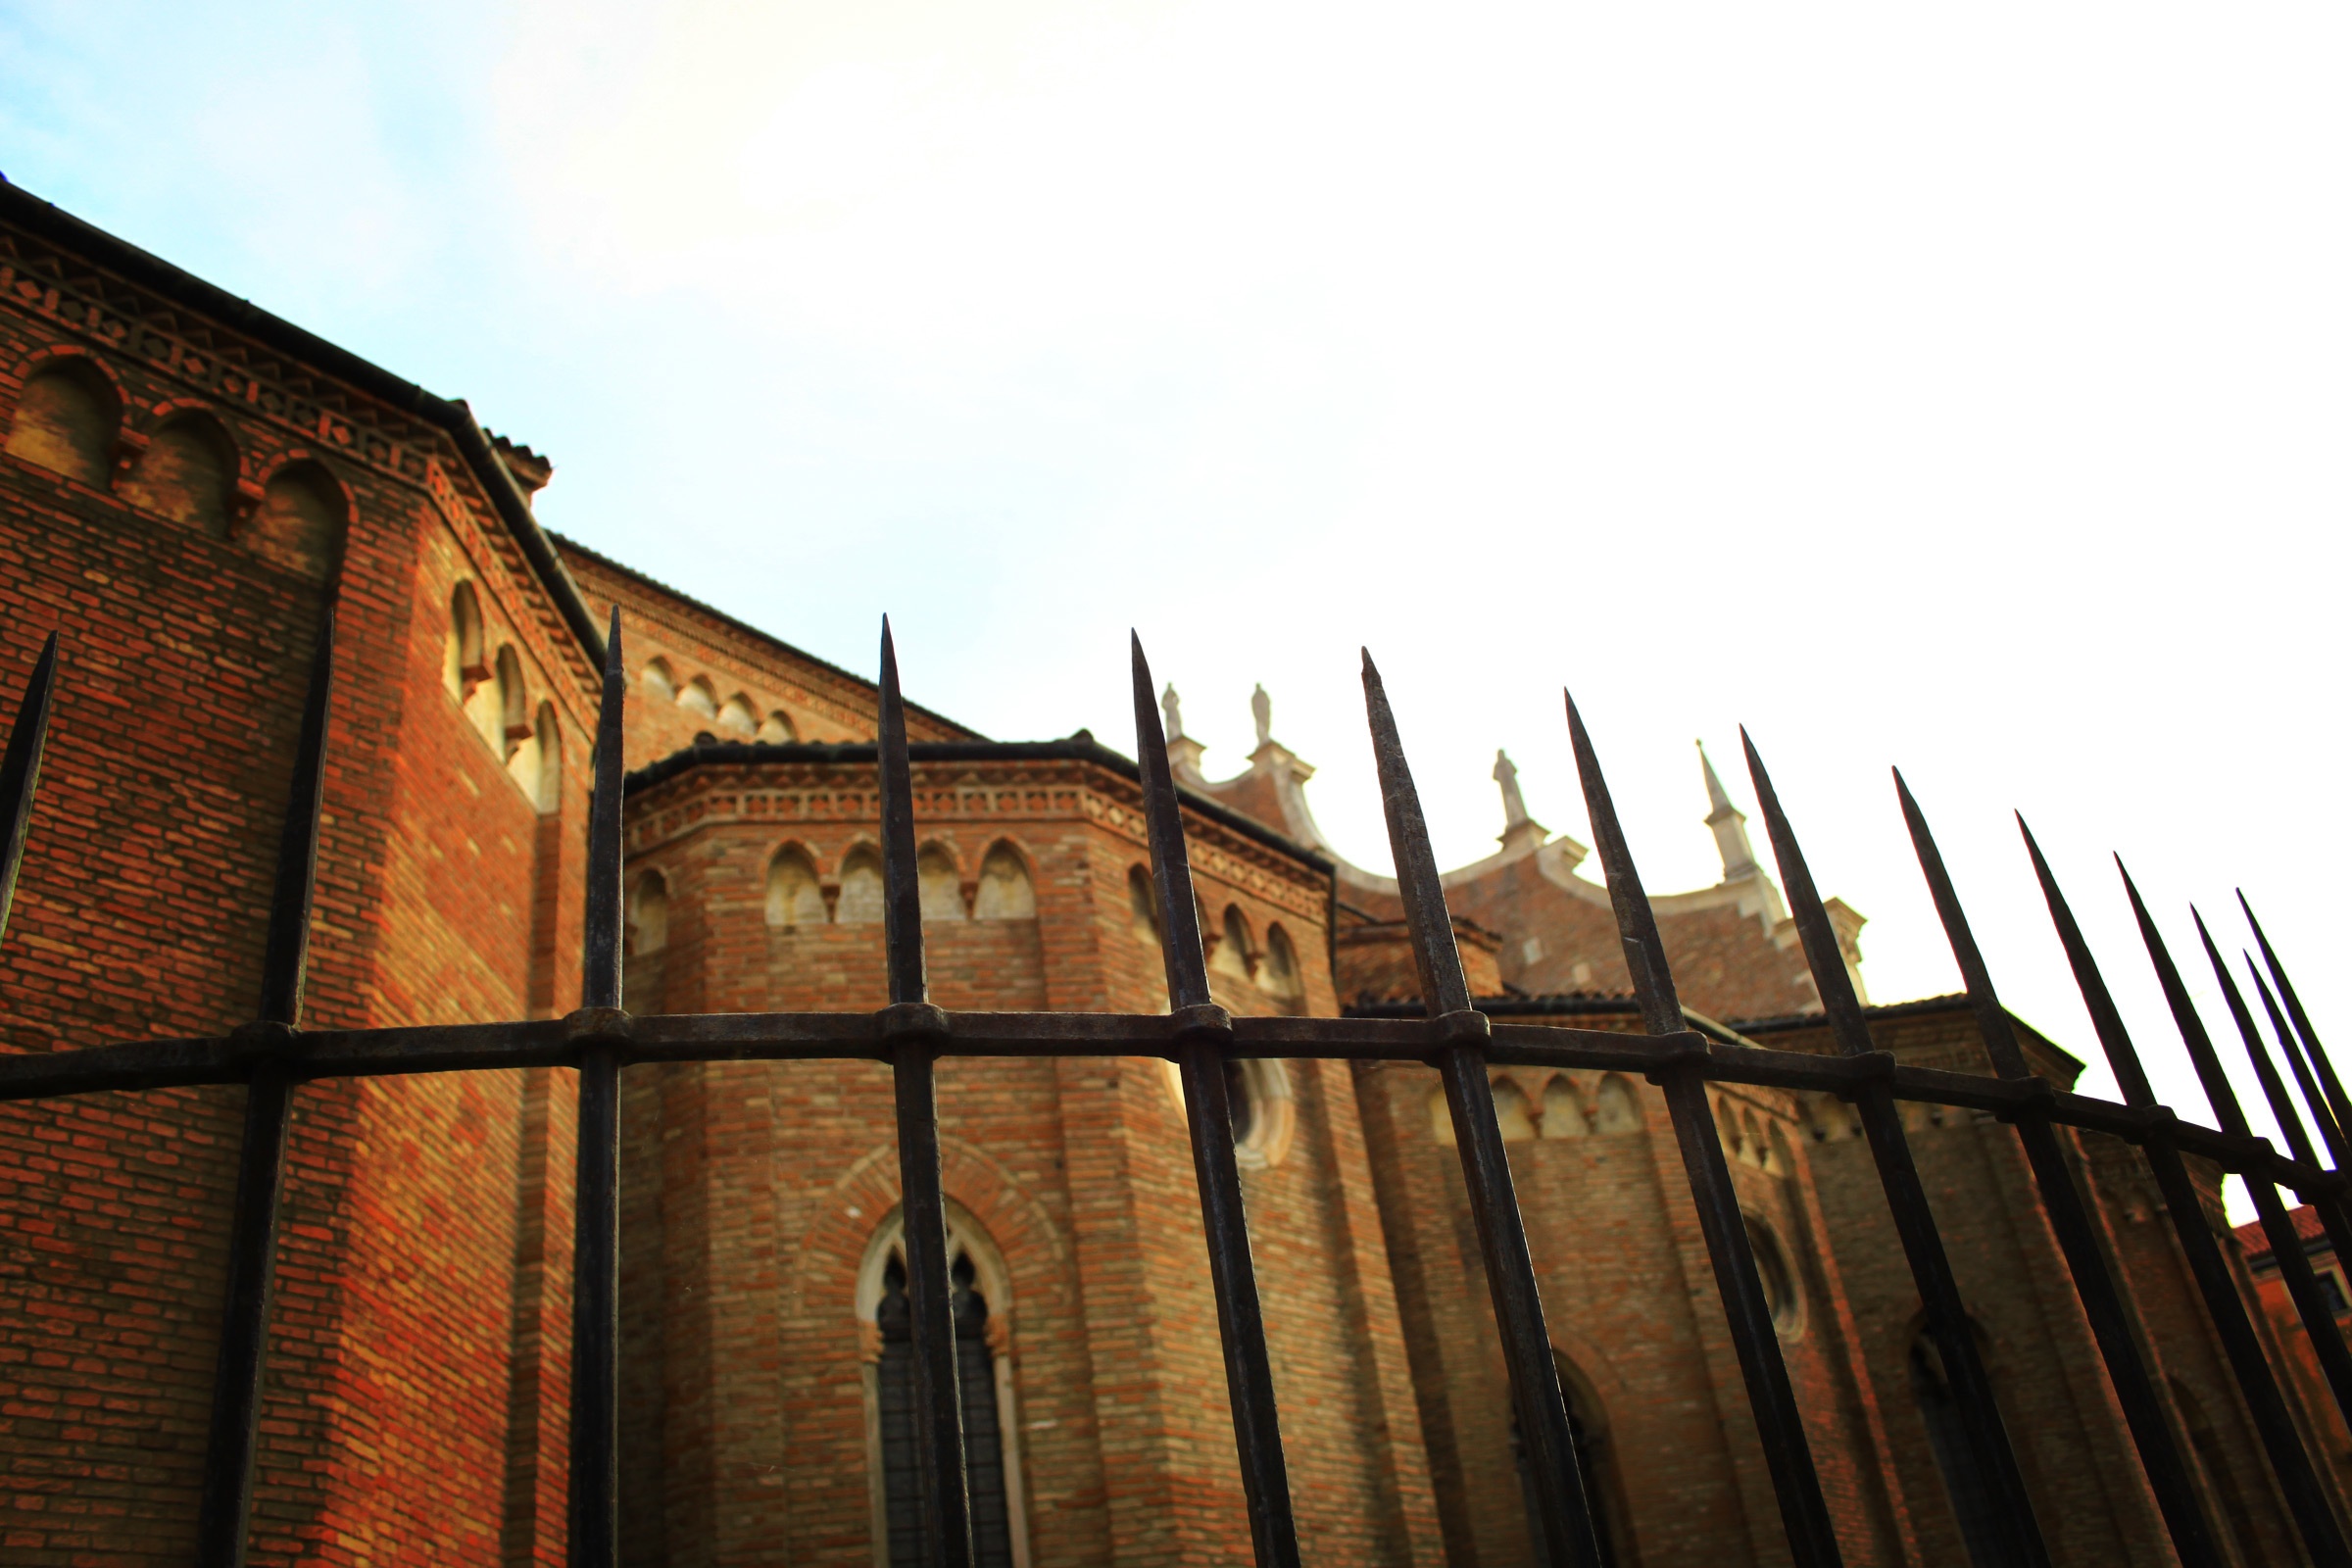
architecture, building, facade, cathedral, place of worship